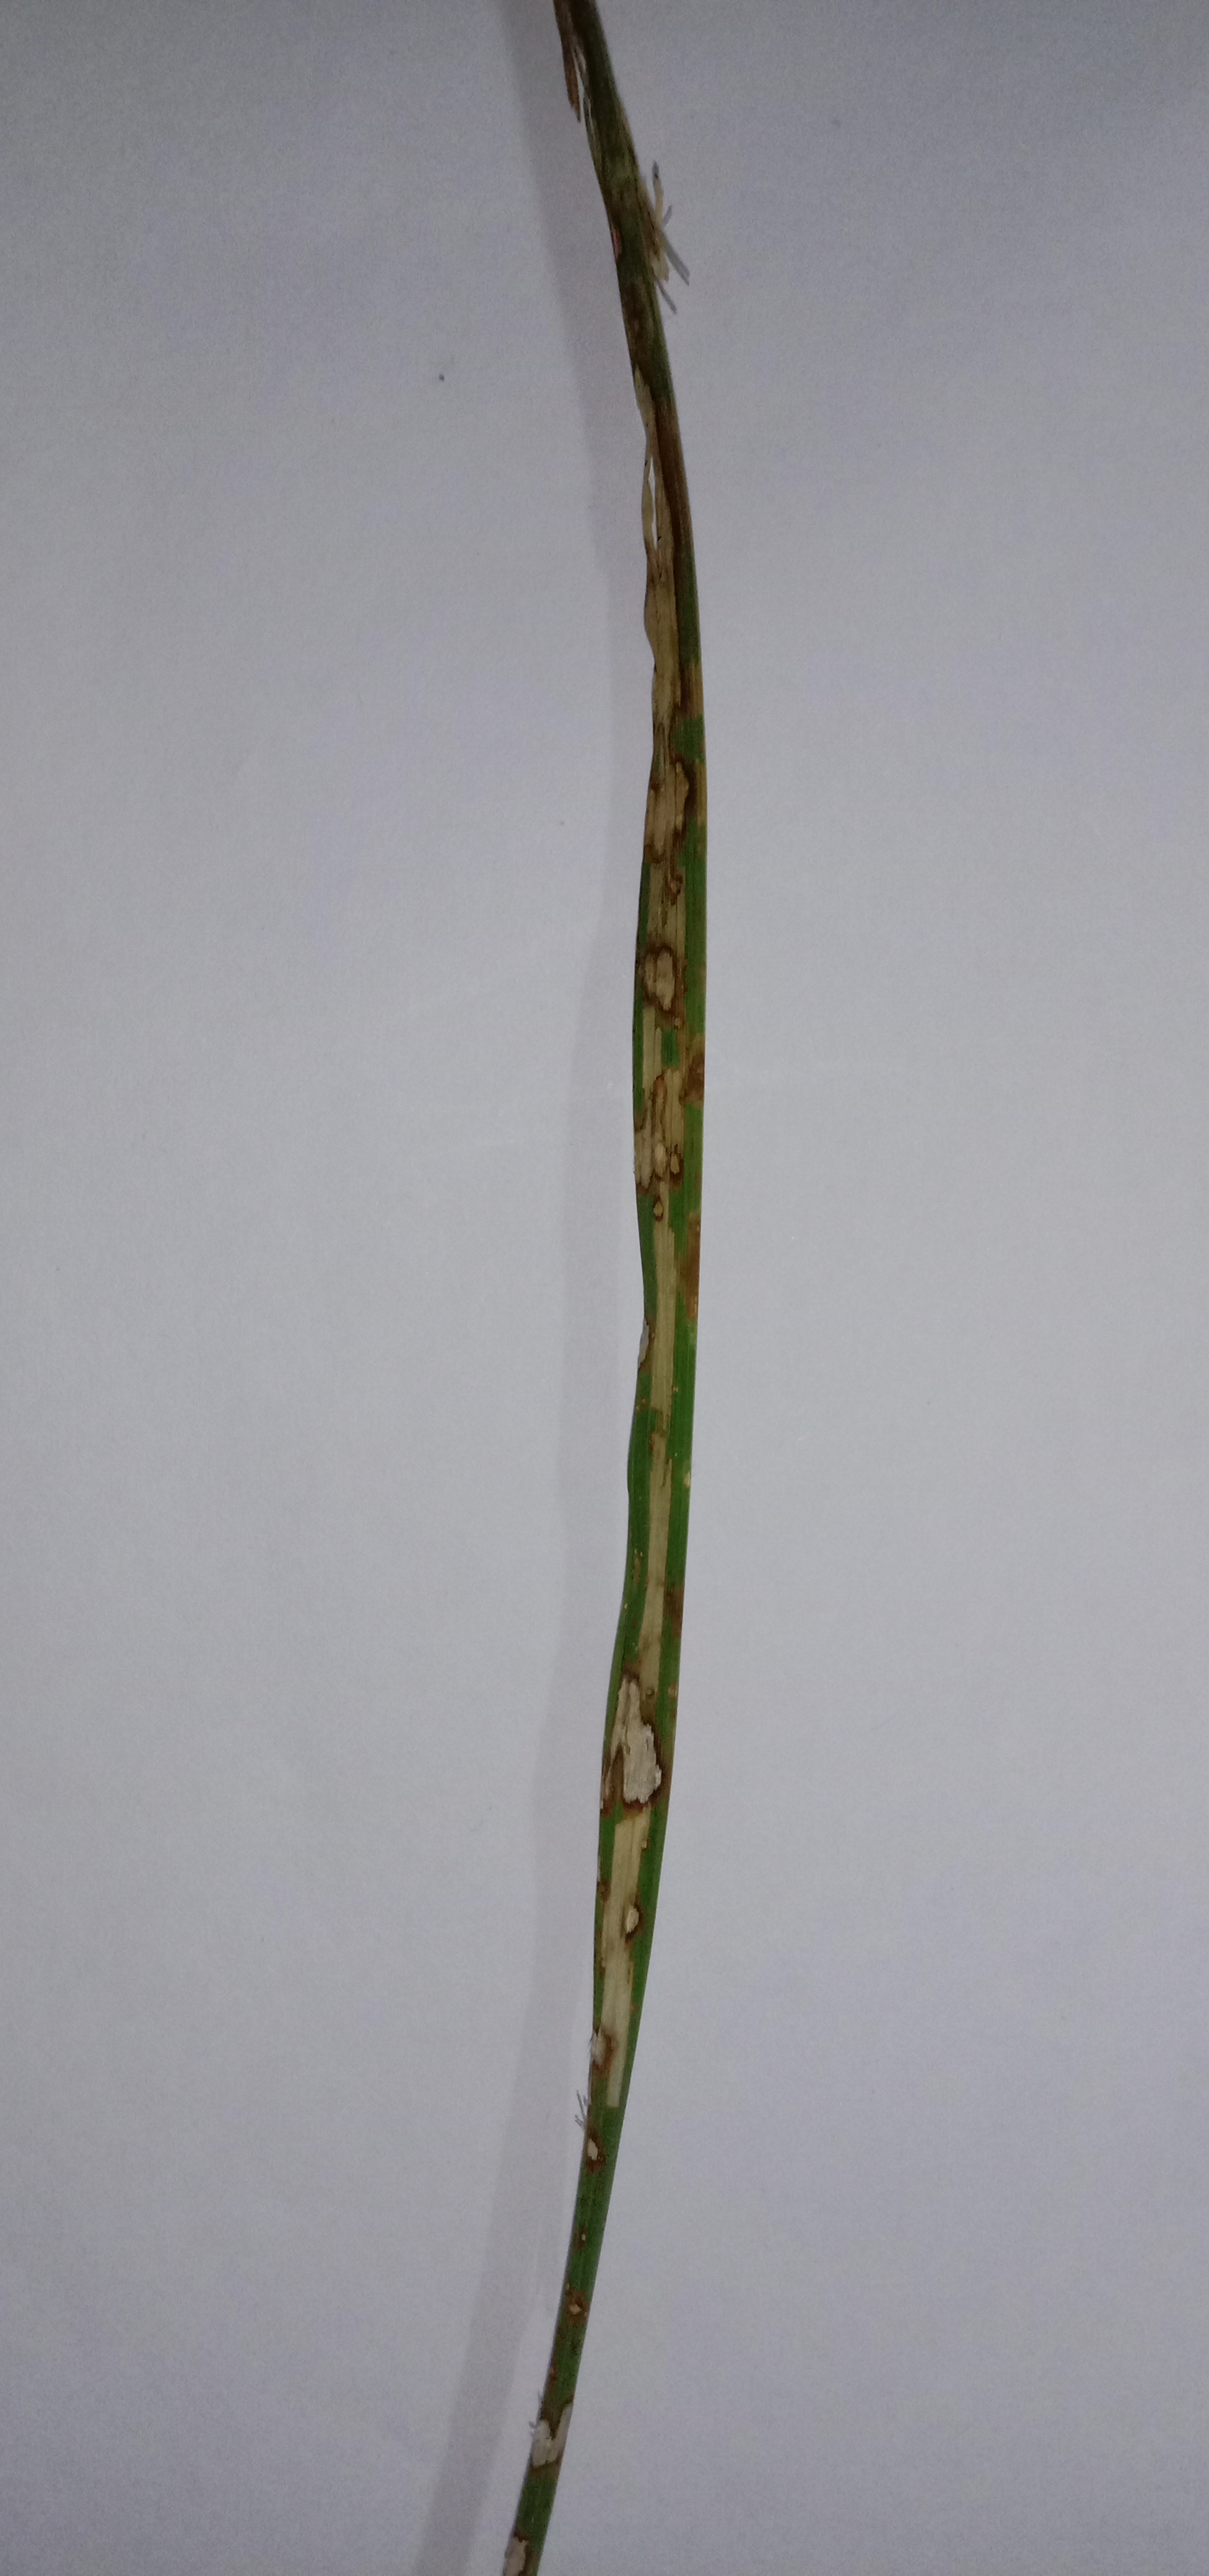
Label: Rice___Brown_Spot